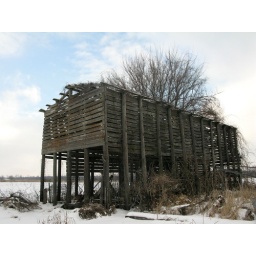
tree growing in barn